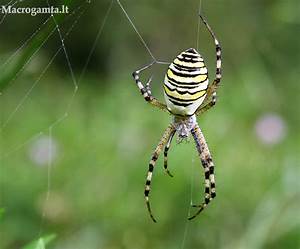
Label: spider